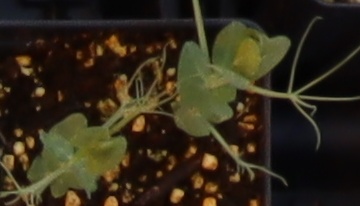
Label: Field Pea